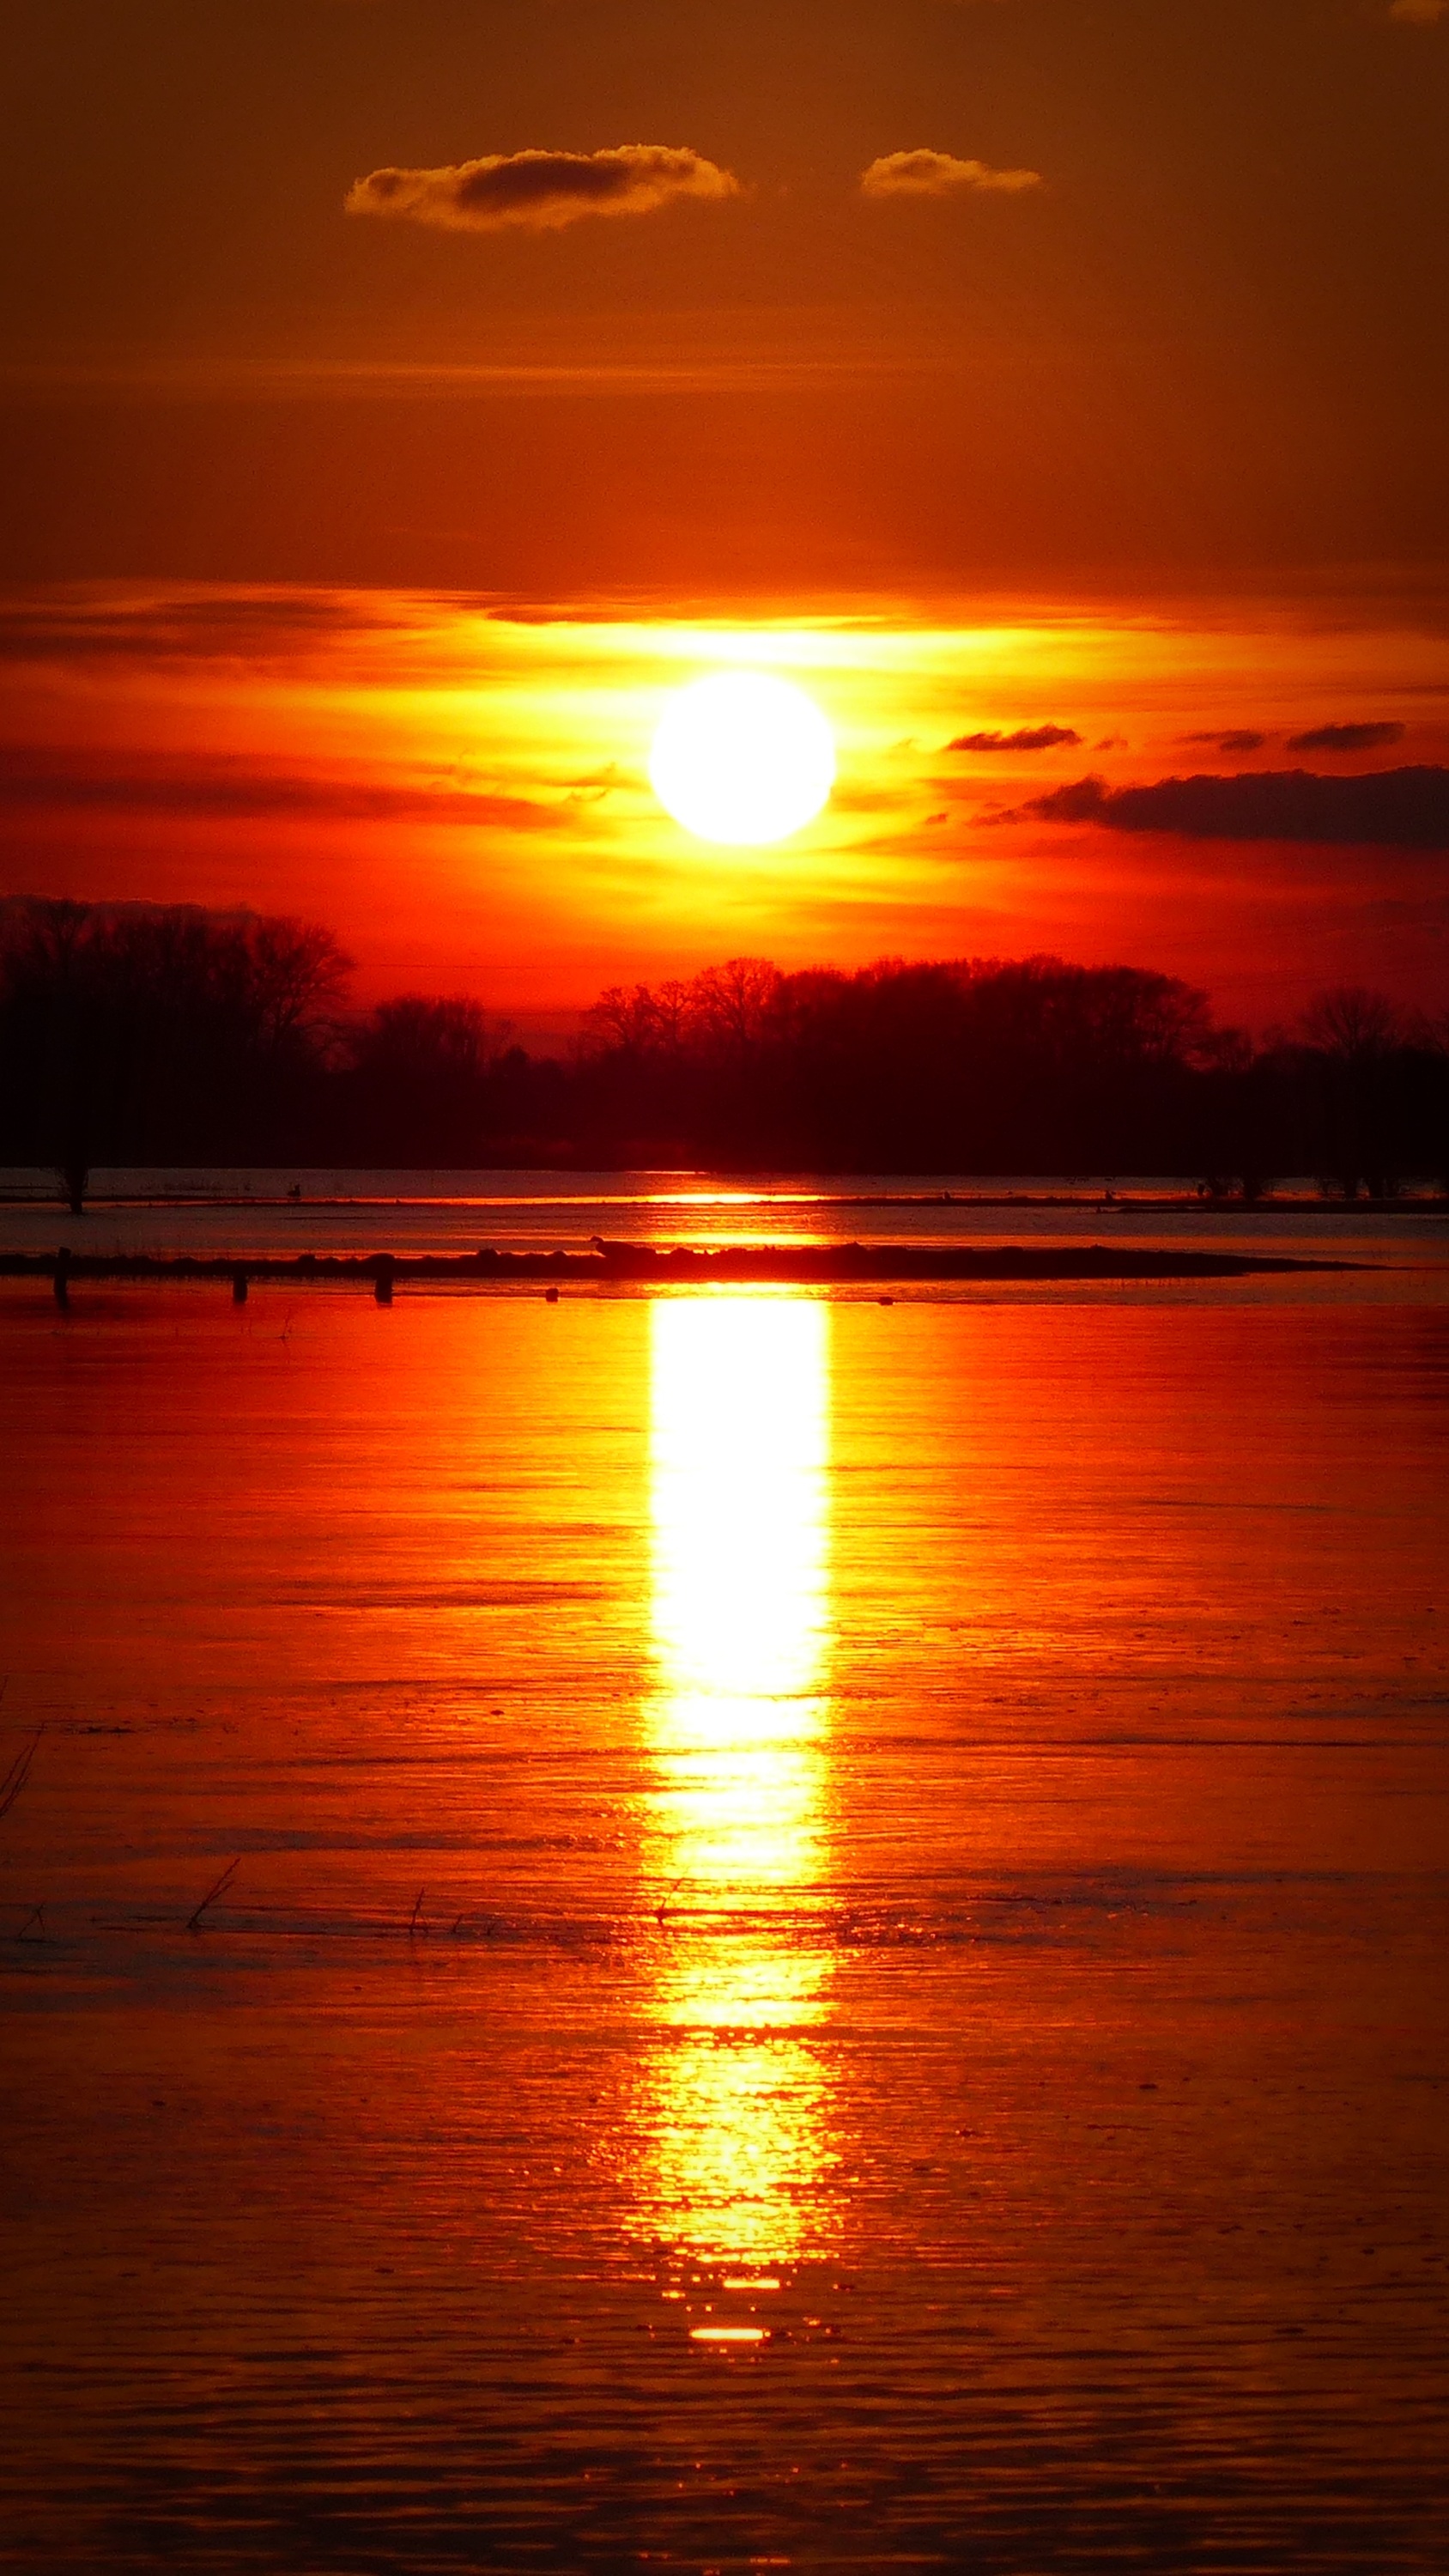
sea, ocean, horizon, sun, sunrise, sunset, sunlight, dawn, atmosphere, dusk, evening, twilight, reflection, red, romantic, mood, afterglow, evening sky, in the late evening, exclamation point, red sky at morning